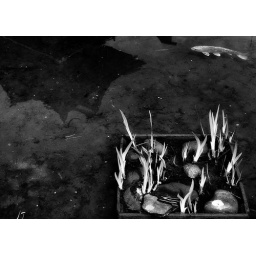
fish in the sky